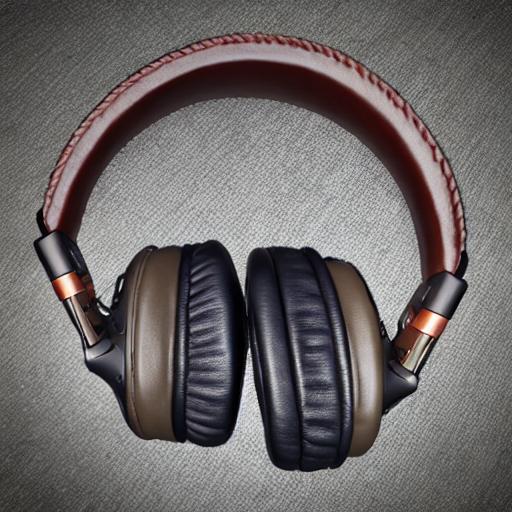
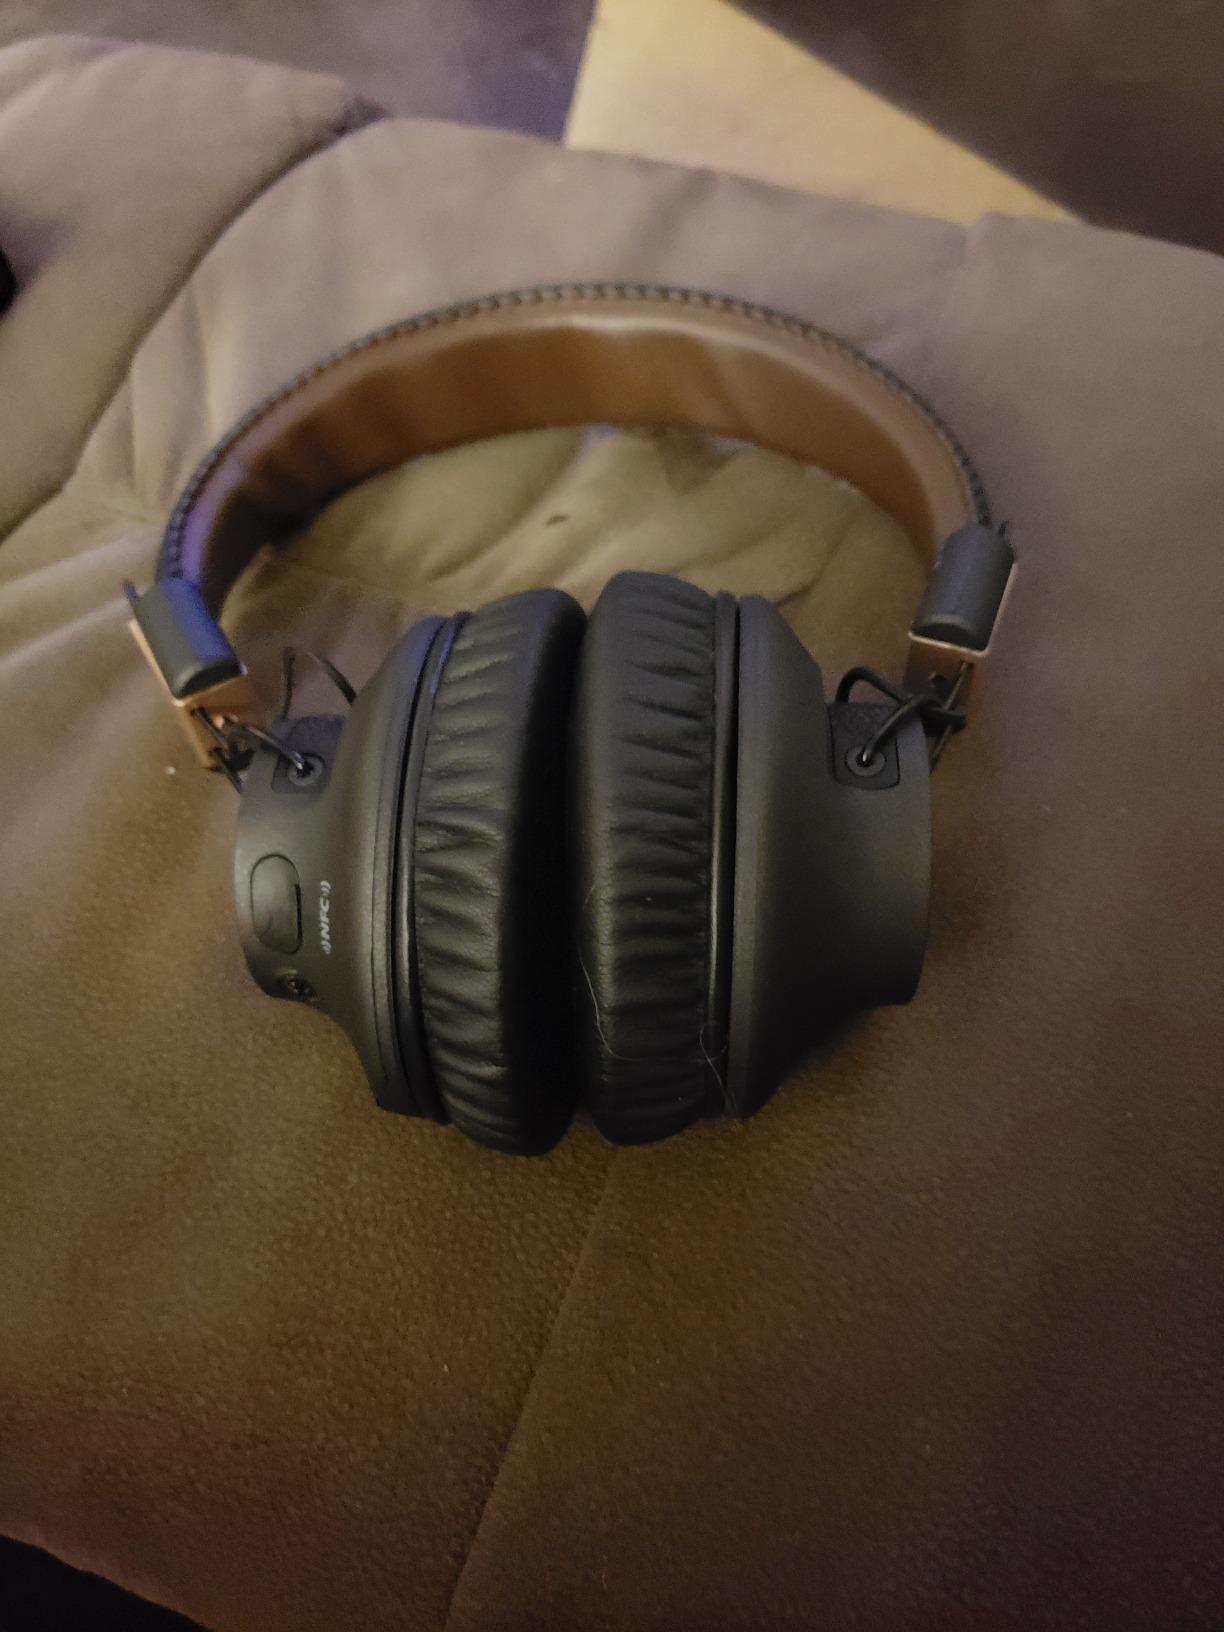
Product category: headphones
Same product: no